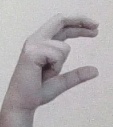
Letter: thal